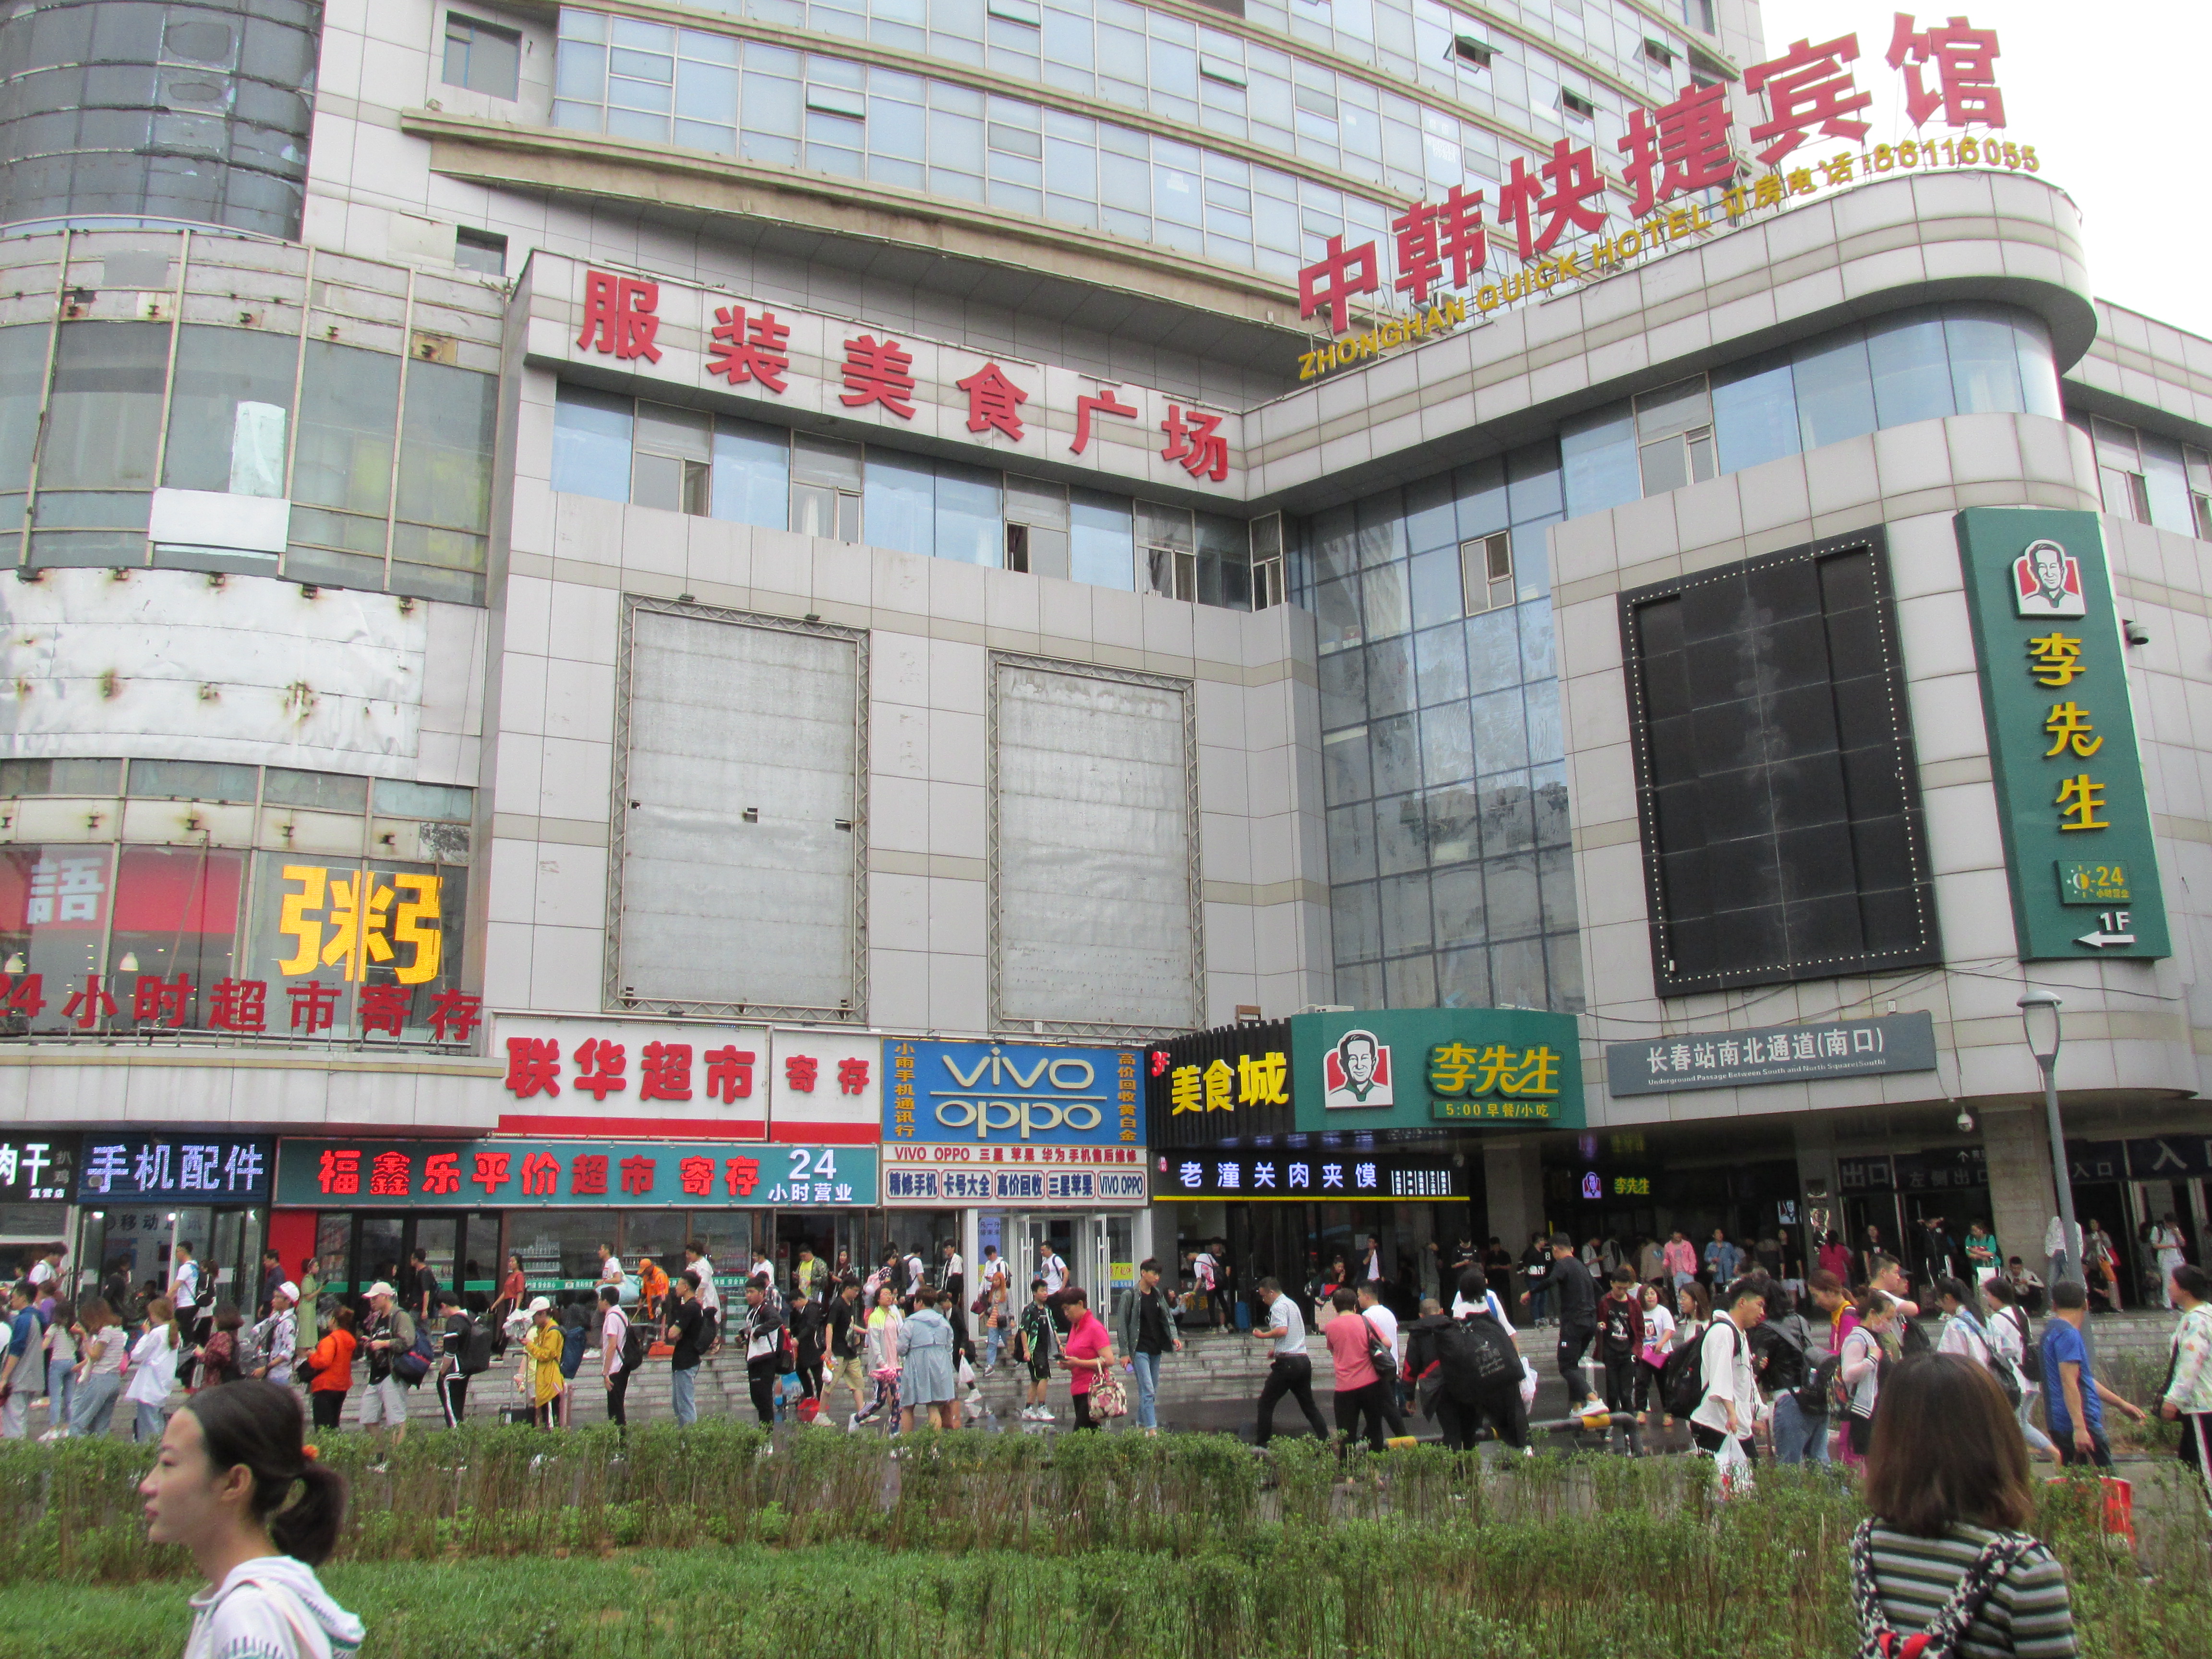
natural, building, architecture, crowd, tourism, city, street